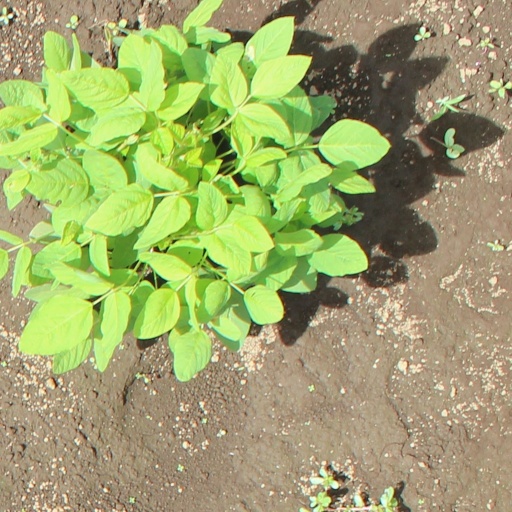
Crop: soybean